Frank Chamberlain Clark House

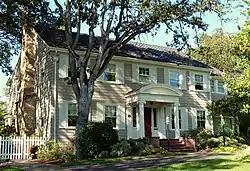

The Frank Chamberlain Clark House in Medford, Oregon was designed by architect Frank Chamberlain Clark (1872–1957) in Colonial Revival style and was built in 1930. It was listed on the U.S. National Register of Historic Places in 1982.